Michael Colley

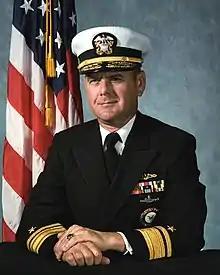
Colley as a Rear Admiral in 1987

Michael Christian Colley, USN (Ret.), (February 19, 1938 – January 19, 2013) was a United States Navy officer who served as vice admiral and whose career included several high-ranking commands in the submarine force and elsewhere in national security positions.